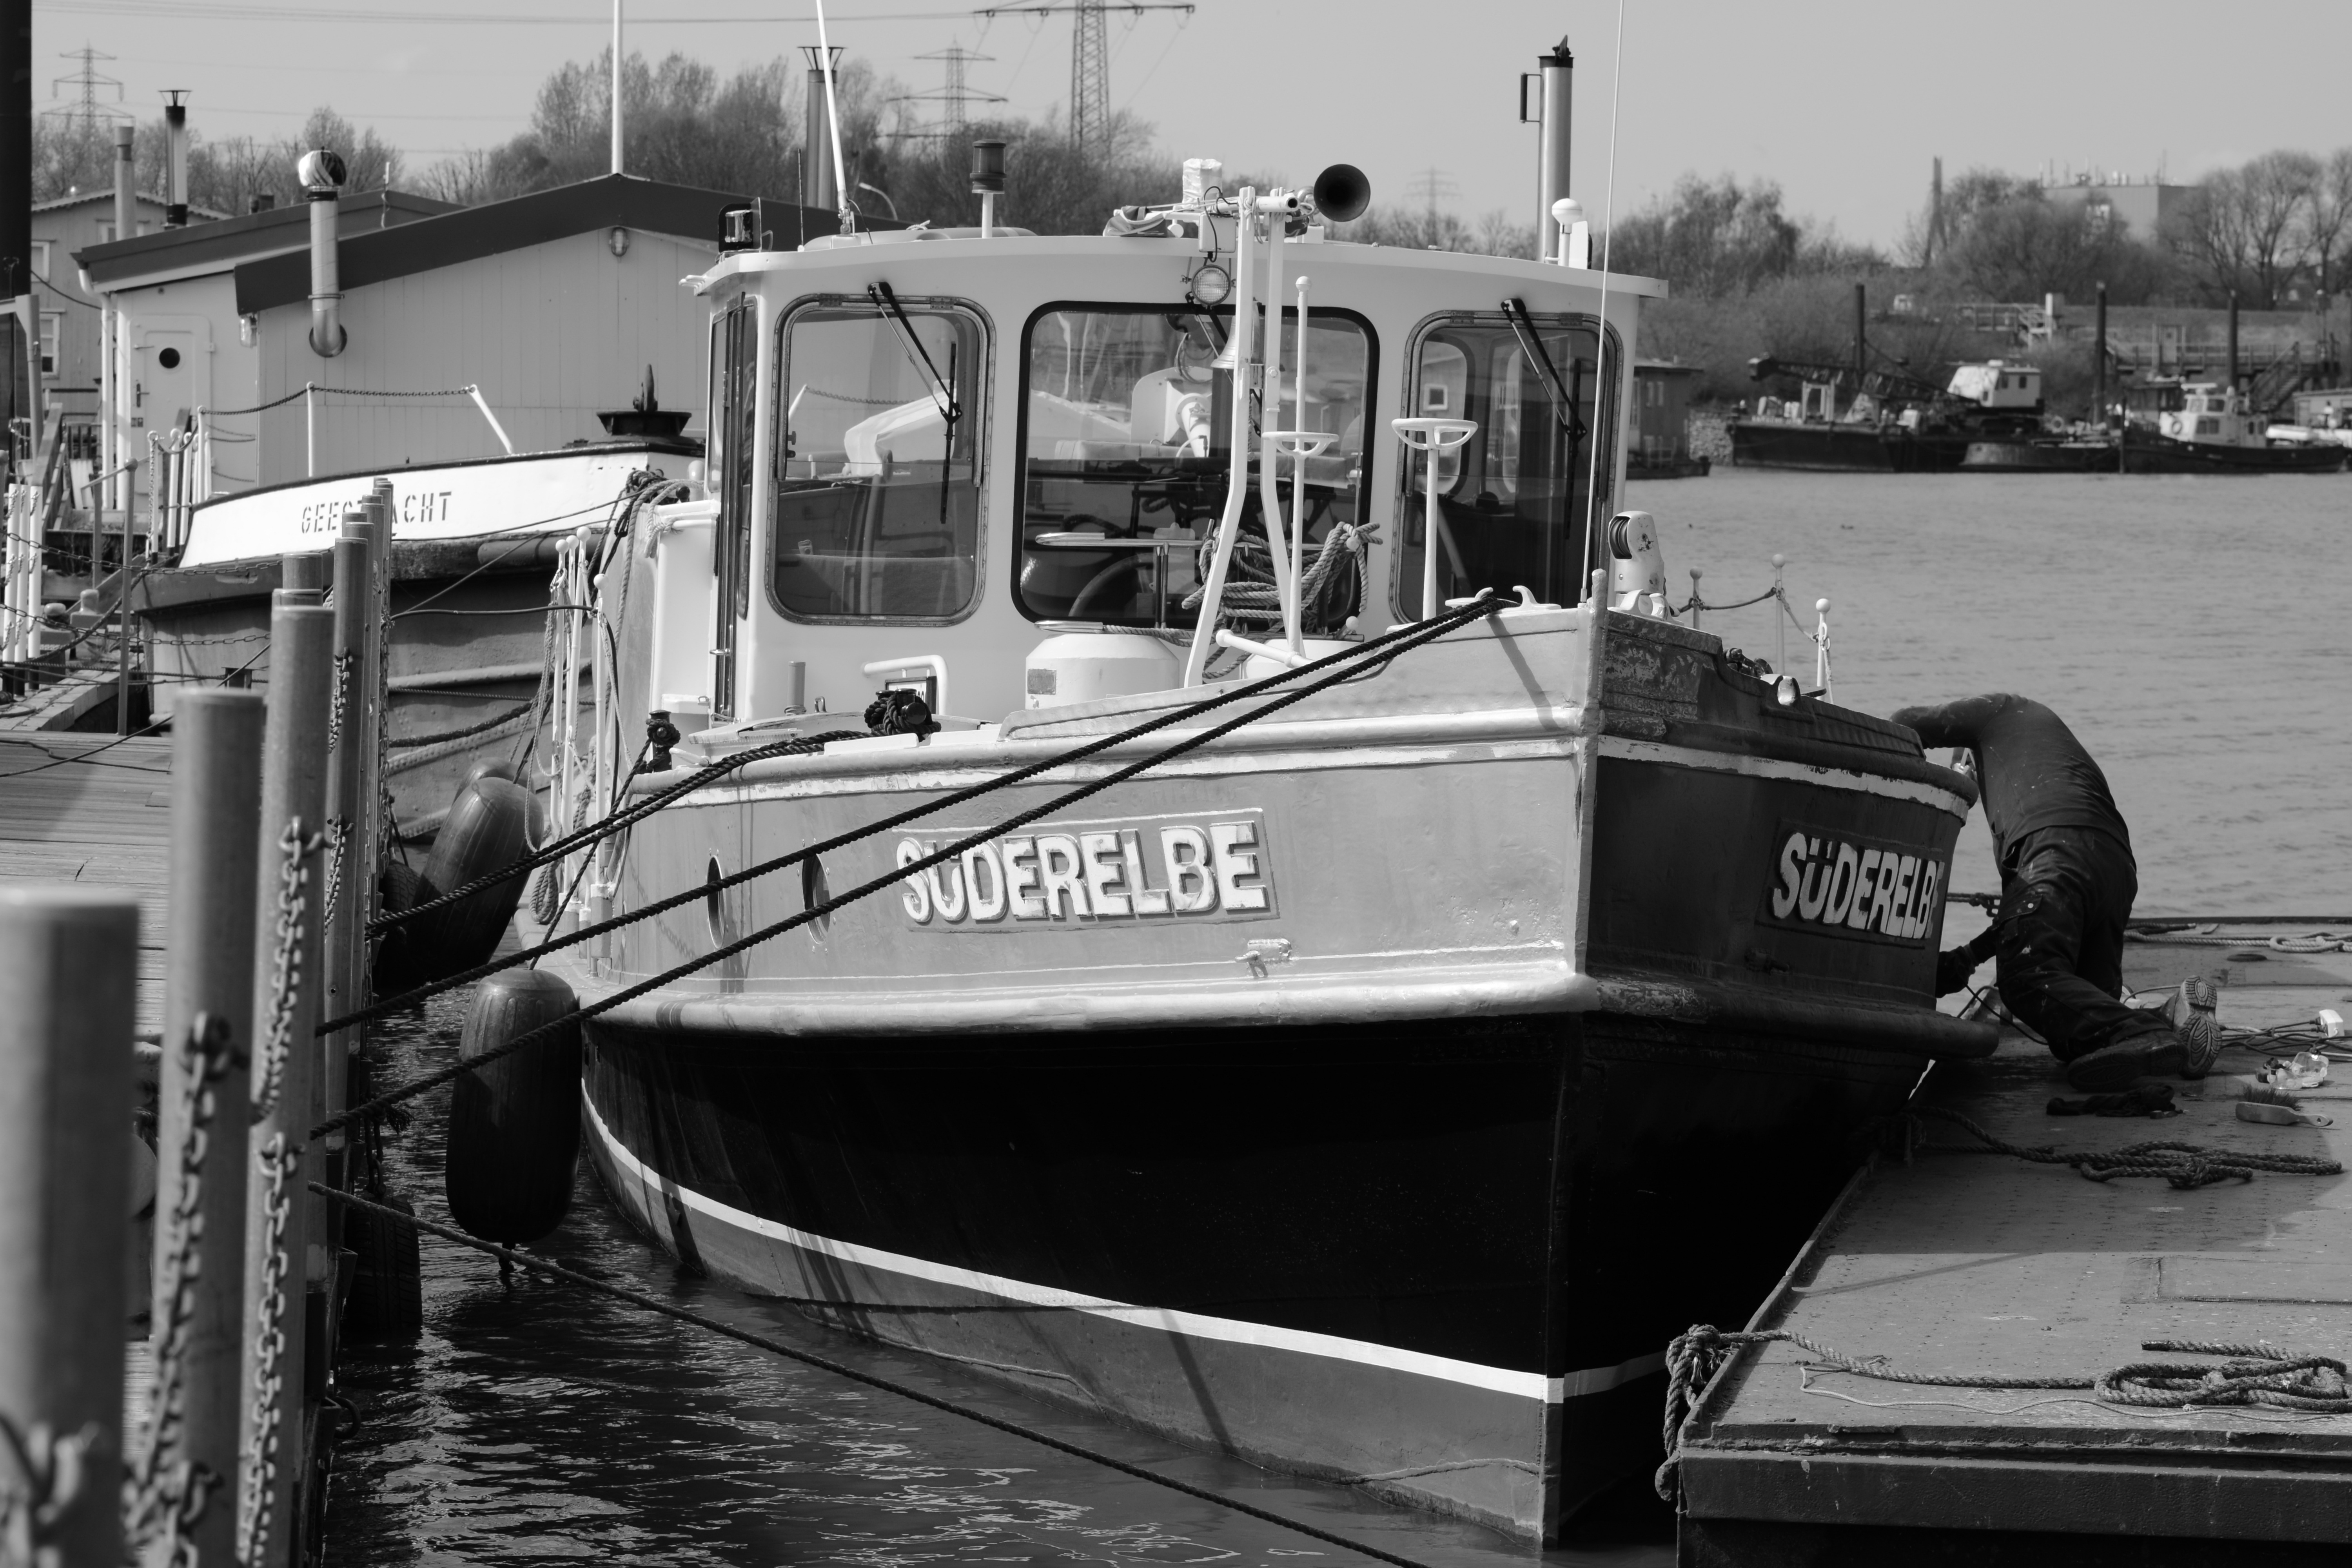
dock, black and white, boat, repair, vehicle, port, monochrome, waterway, motorboat, shipyard, tugboat, watercraft, hamburg, workers, barge, s derelbe, monochrome photography